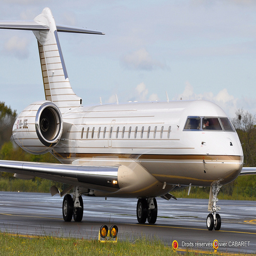
An airplane with stripes parked on a runway
A jet airplane sitting on an airport runway.
A private jet on a runway with a clear sky in the background.
A white passenger jet landing on an airport runway.
A large airplane is sitting on the runway.